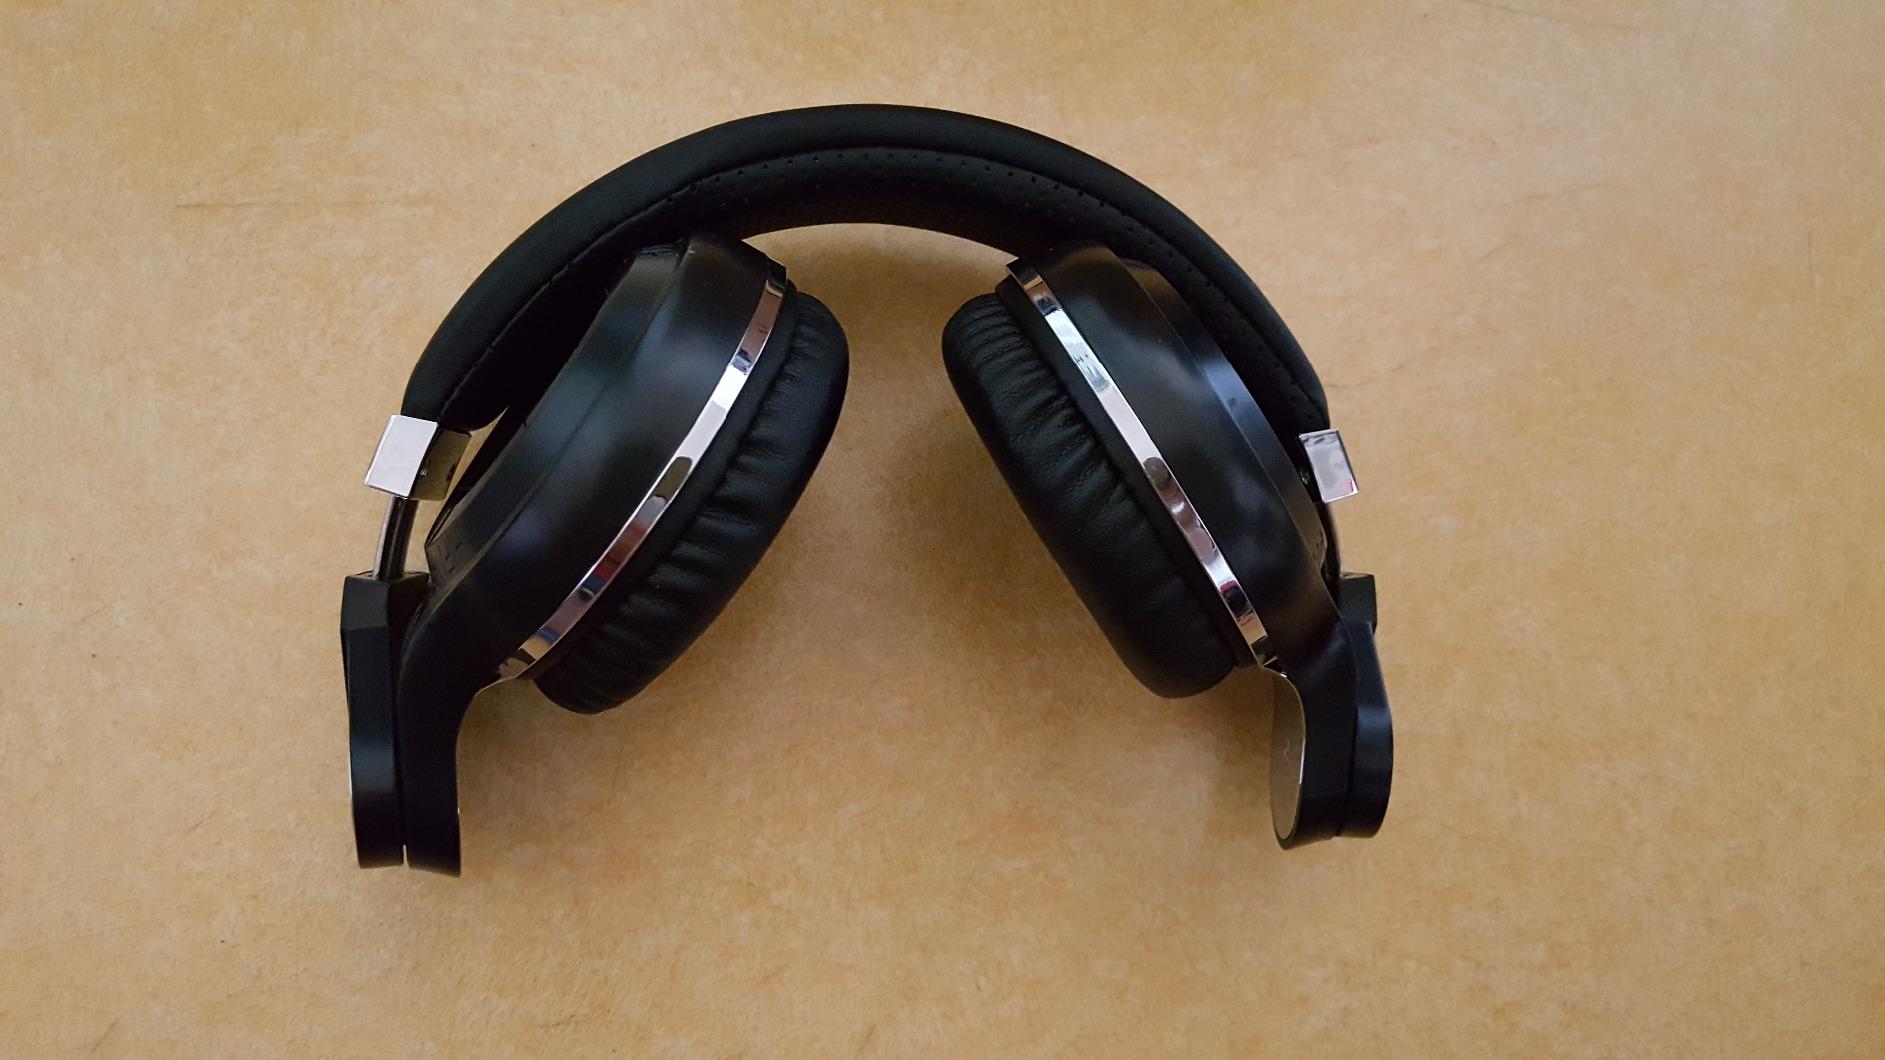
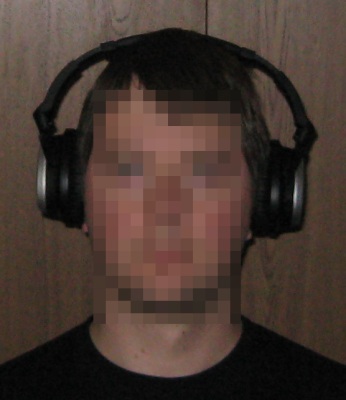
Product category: headphones
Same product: no